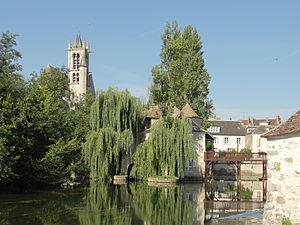
Vue depuis le Loing.
Moret-sur-Loing est une ancienne commune française située dans le département de Seine-et-Marne en région Île-de-France.